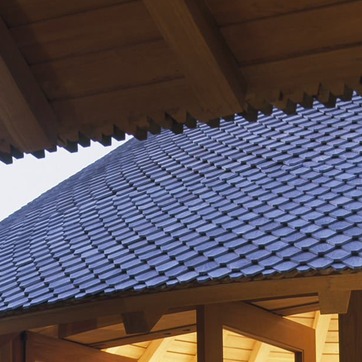
Material: other